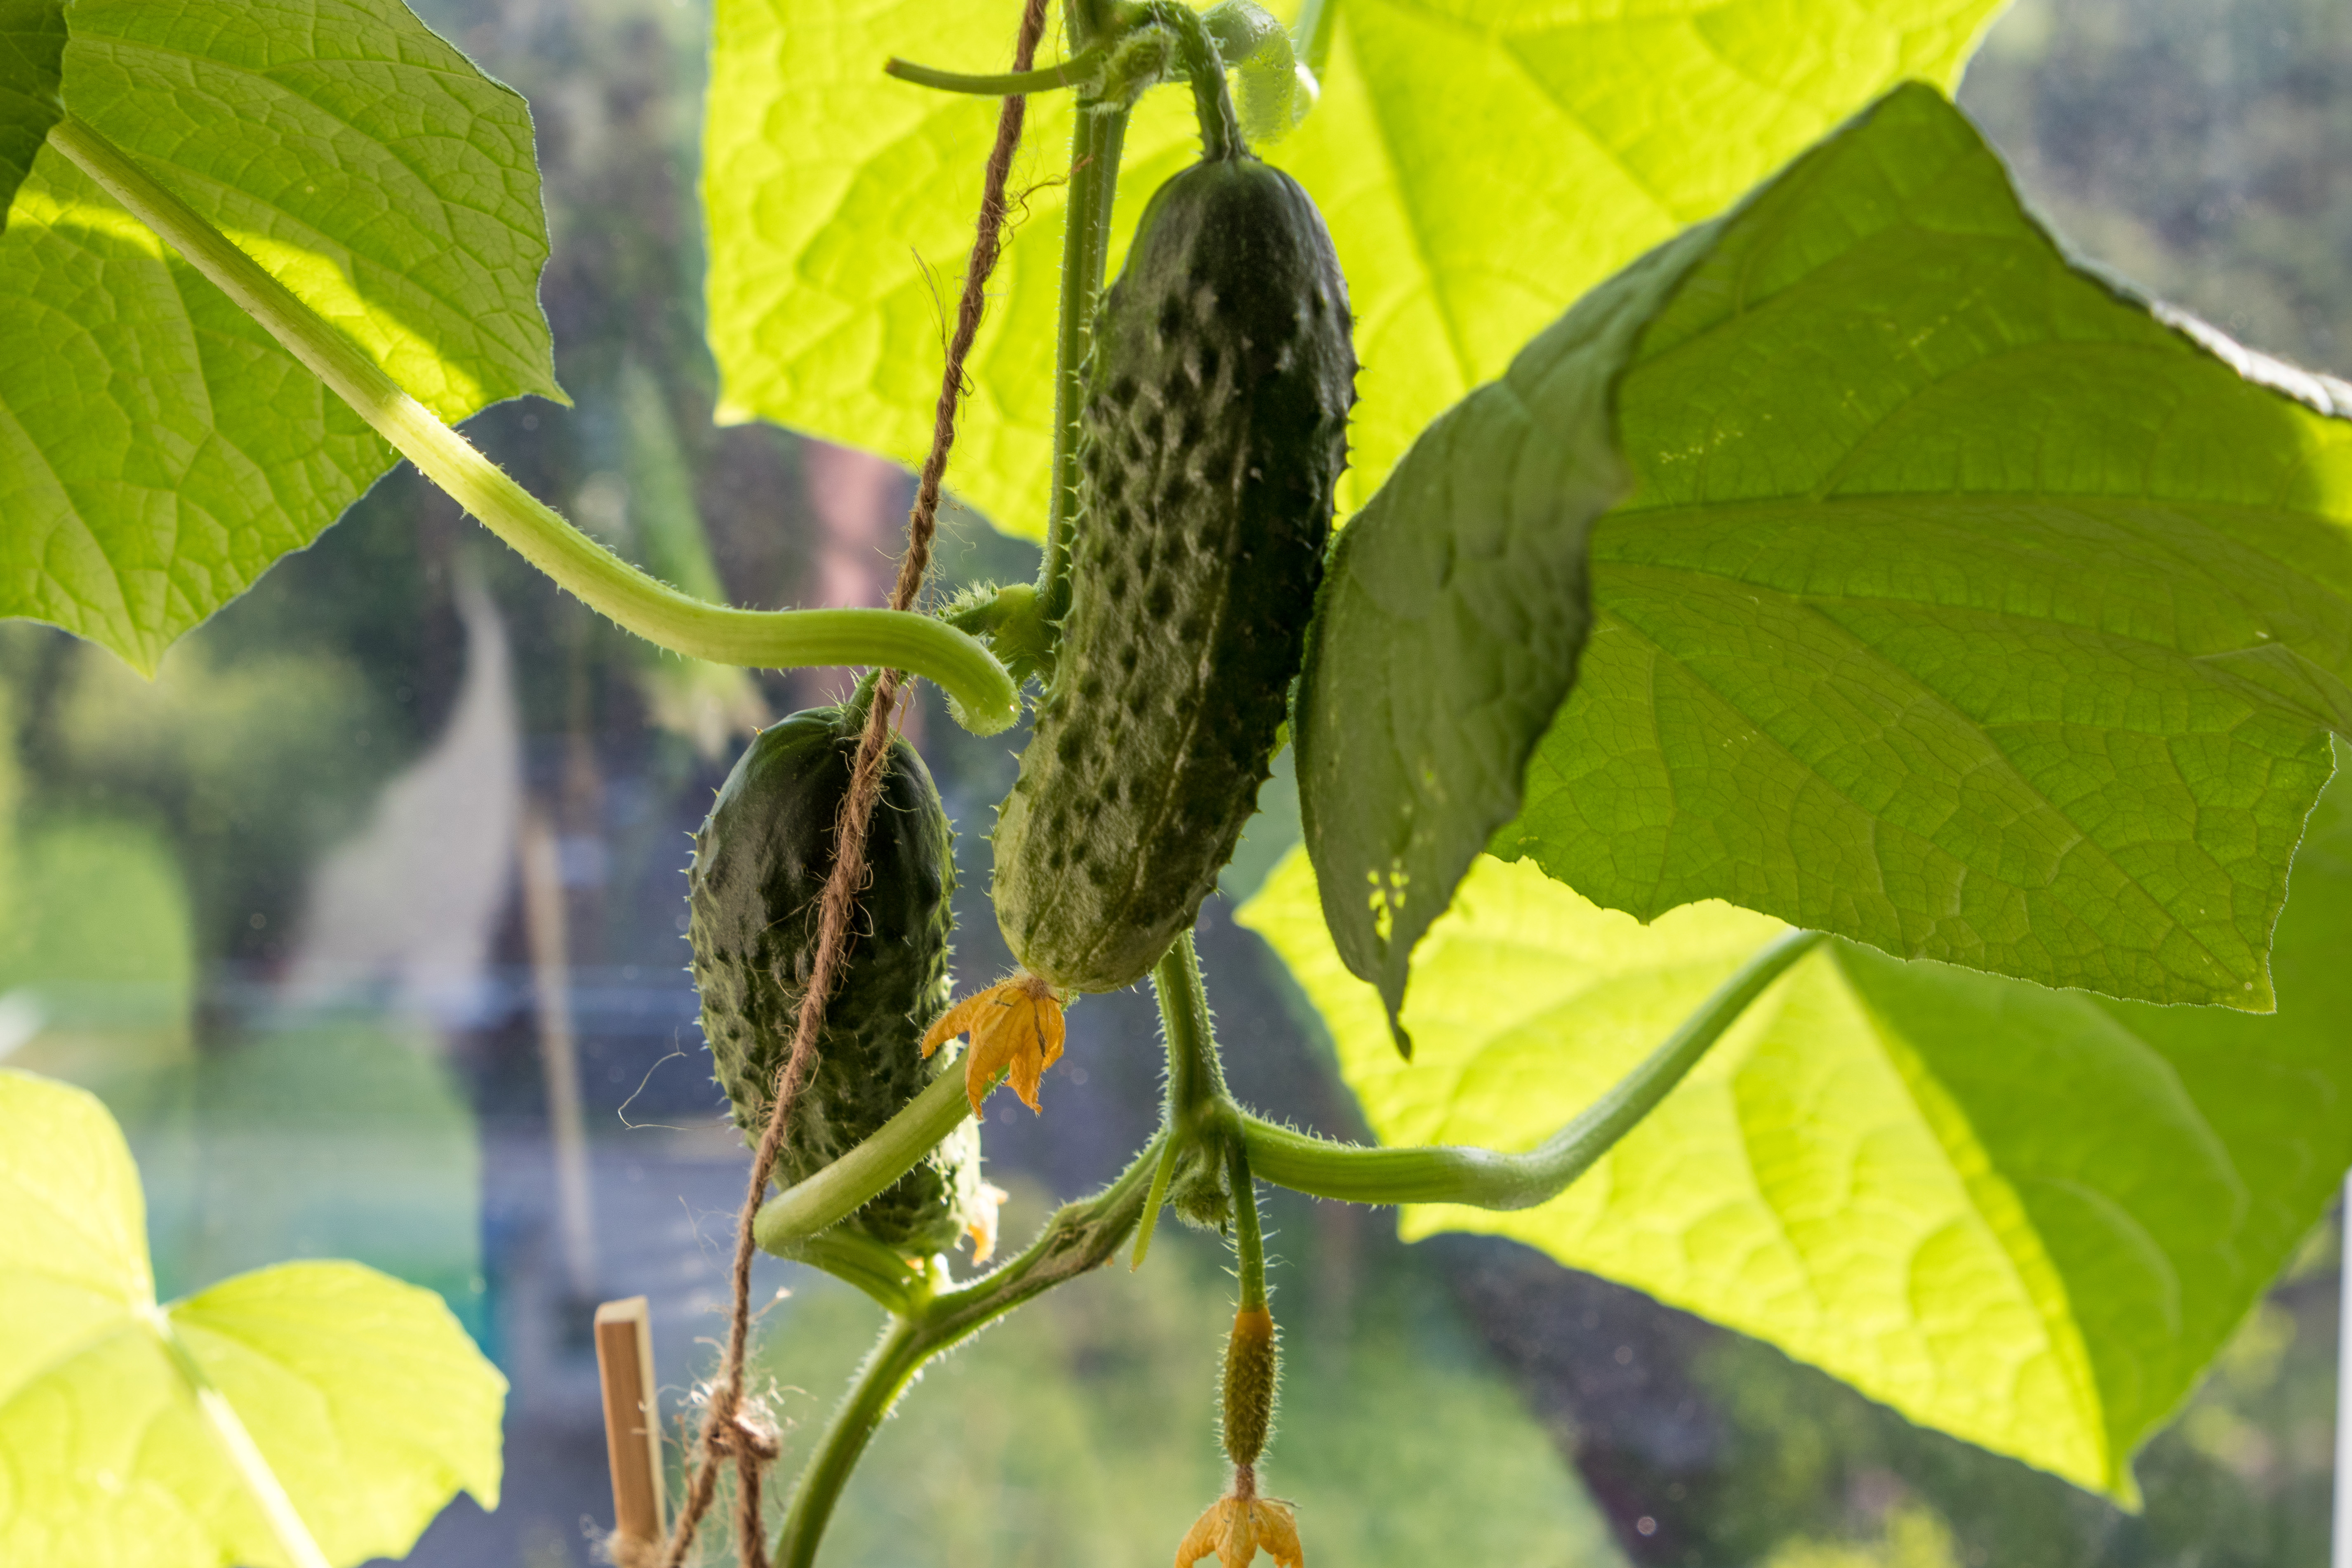
cucumbers, vegetables, food, healthy, fresh, cucumber, leaves, green, nutrition, vitamins, summer, harvest, raw materials, plants, nature, leaf, vegetable, momordica charantia, vegan nutrition, whole food, natural foods, plantation, produce, annual plant, fruit, squash, gourd, herbaceous plant, plant stem, and melon family, birch family